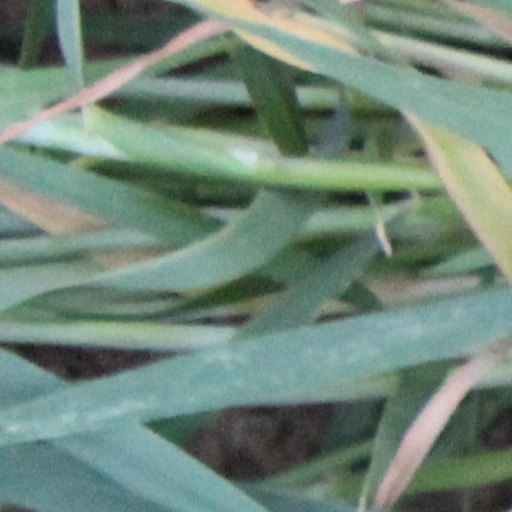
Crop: wheat